Roman Cumbria

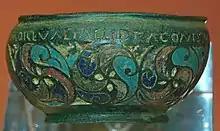
The Staffordshire Moorlands Pan - an enamelled cooking and serving vessel, engraved with the names of four Hadrian's Wall forts sited in Cumbria (2nd century AD). See also the article on the Rudge Cup and Amiens skillet

After the 360s there appears to have been a 'marked decline in the occupation of vici', possibly due to the clearing out of the 'areani' by Theodosius. Also, army supplies were increasingly shipped in from imperial factories on the continent. The continuous loss of numbers of troops (drawn away to fight elsewhere), plus the ravages of inflation, meant that there was little reason left for local inhabitants of the vici to remain. The raids by the Picts and Scots in the late 4th and early 5th centuries (the so-called 'Pictish Wars'), meant increasing strain. For example, between 385 and 398 (when Stilicho cleared the raiders out), Cumbria was 'left to its own devices'.